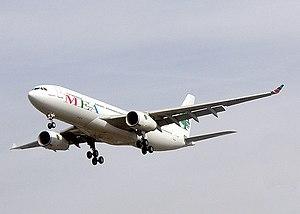
Un mode de transport est une forme particulière de transport qui se distingue principalement par le véhicule utilisé, et par conséquent par l'infrastructure qu'il met en œuvre.